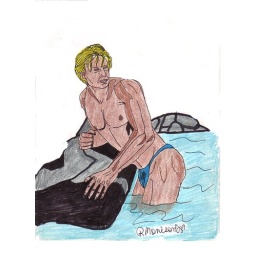
male model in river for the women to gander at ..